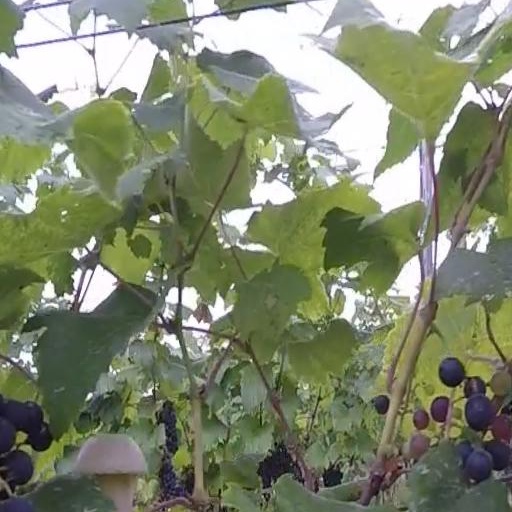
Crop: grape